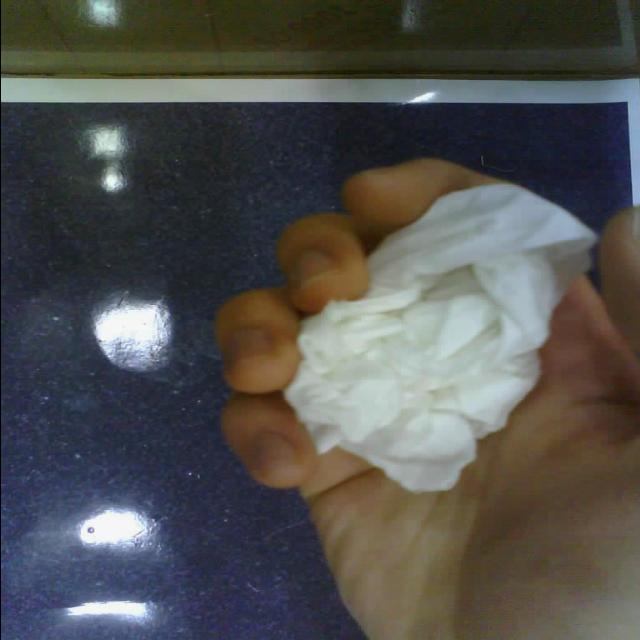
Label: tissues